Anastasiia Blyshchyk

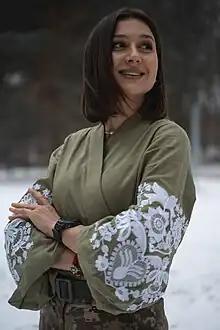

Anastasiia Serhiivna Blyshchyk (born in Kherson Oblast) is a Ukrainian journalist, a soldier of the Armed Forces of Ukraine, a lieutenant of the 47th Separate Mechanized Brigade of the Armed Forces of Ukraine, a participant in the Russian-Ukrainian war. Member of the Women's Veterans Movement (2022).